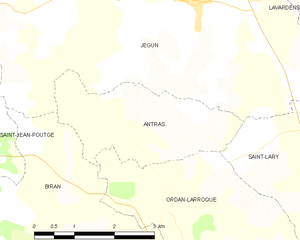
Antras est une commune française située dans le département du Gers en région Occitanie.